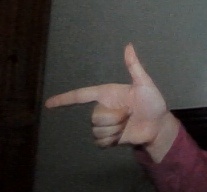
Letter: yaa